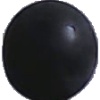
Label: blue_grape